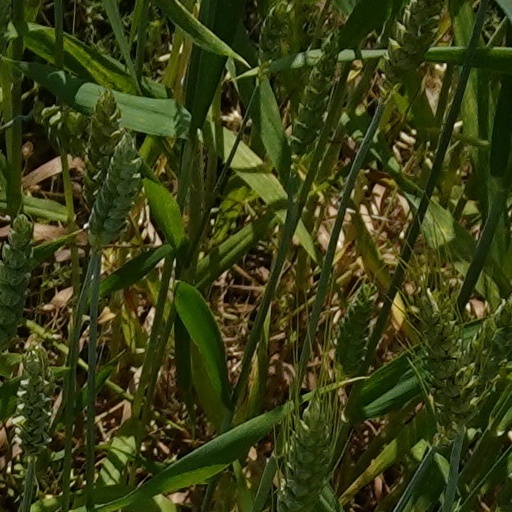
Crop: wheat